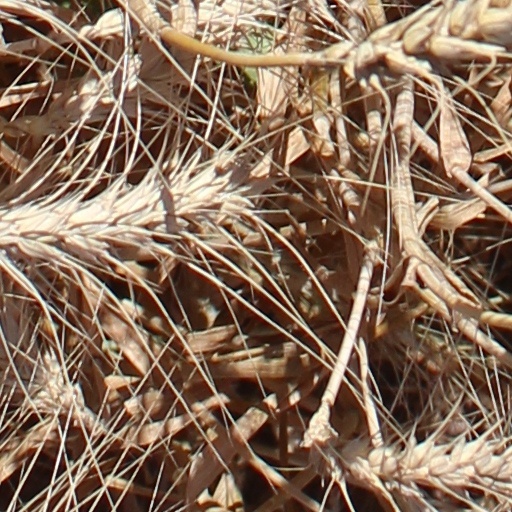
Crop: wheat